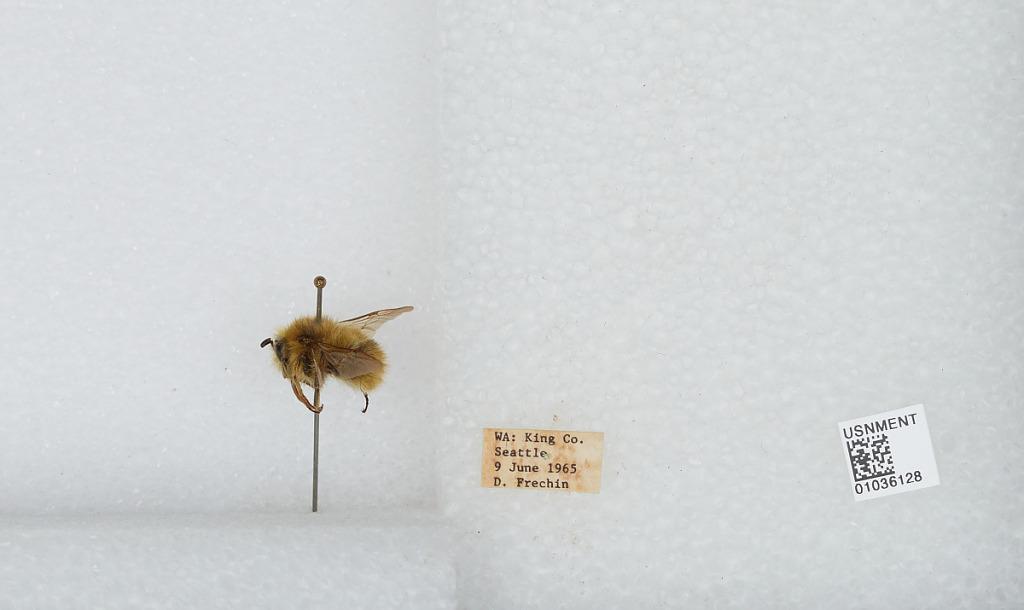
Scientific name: Bombus (Pyrobombus) mixtus Cresson
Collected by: D. Frechin
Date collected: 1965-6-9
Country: United States
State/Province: Washington
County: King
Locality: Seattle
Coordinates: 47.6097, -122.333